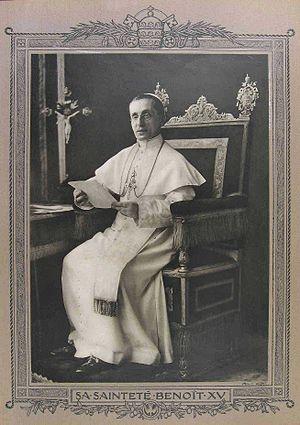
Theobald Theodor Friedrich Alfred von Bethmann Hollweg est un homme d'État allemand durant la période de l'Empire allemand.